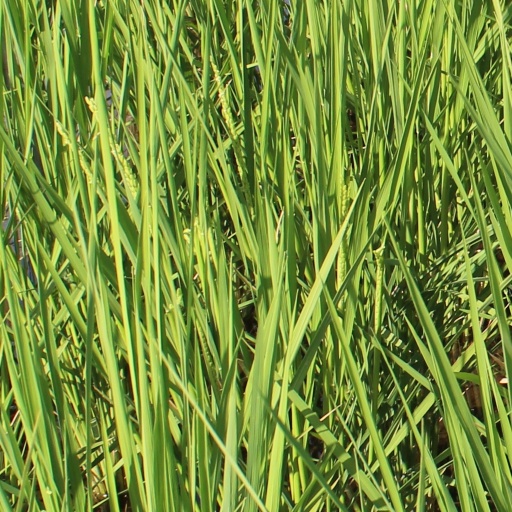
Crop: rice